Alexander Patch

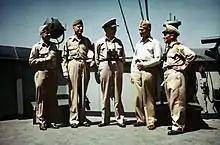
Senior officers aboard , operation flagship, en route to the invasion area on 14 August 1944. Left to right: Brigadier General Gordon P. Saville, Air Commander; Lieutenant General Alexander Patch, Army Commander; Vice Admiral Kent Hewitt, Naval Commander; James Forrestal, Secretary of the Navy; Rear Admiral André Lemonnier, Chief of Staff of the French Navy

Patch was promoted to major general in November 1941 and was assigned to command Task Force 6814, a hastily assembled force of divisional size, composed of two Army National Guard infantry regiments. The following month the Japanese attacked Pearl Harbor, followed shortly after by the German declaration of war on the United States, officially bringing the United States into World War II. He was sent to the Pacific Theater of Operations in Noumea to organize the reinforcement and defense of New Caledonia, arriving there in March 1942. En route he was struck with pneumonia, recovering sufficiently to take command of a loose collection of units and form them into the Americal Division (a contraction of "American, New Caledonian Division").